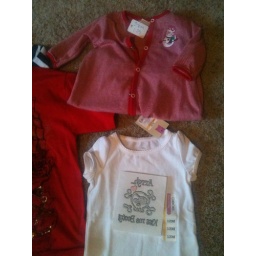
Thrift store striped sleeper to cut sleeves off of to put under white shirt for baby pirate